Stirrup spout vessel

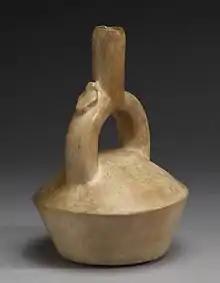
Chimú Stirrup Vessel, between 1100 and 1550. The Walters Art Museum.

A stirrup spout vessel (so called because of its resemblance to a stirrup) is a type of ceramic vessel common among several Pre-Columbian cultures of South America beginning in the early 2nd millennium BCE.